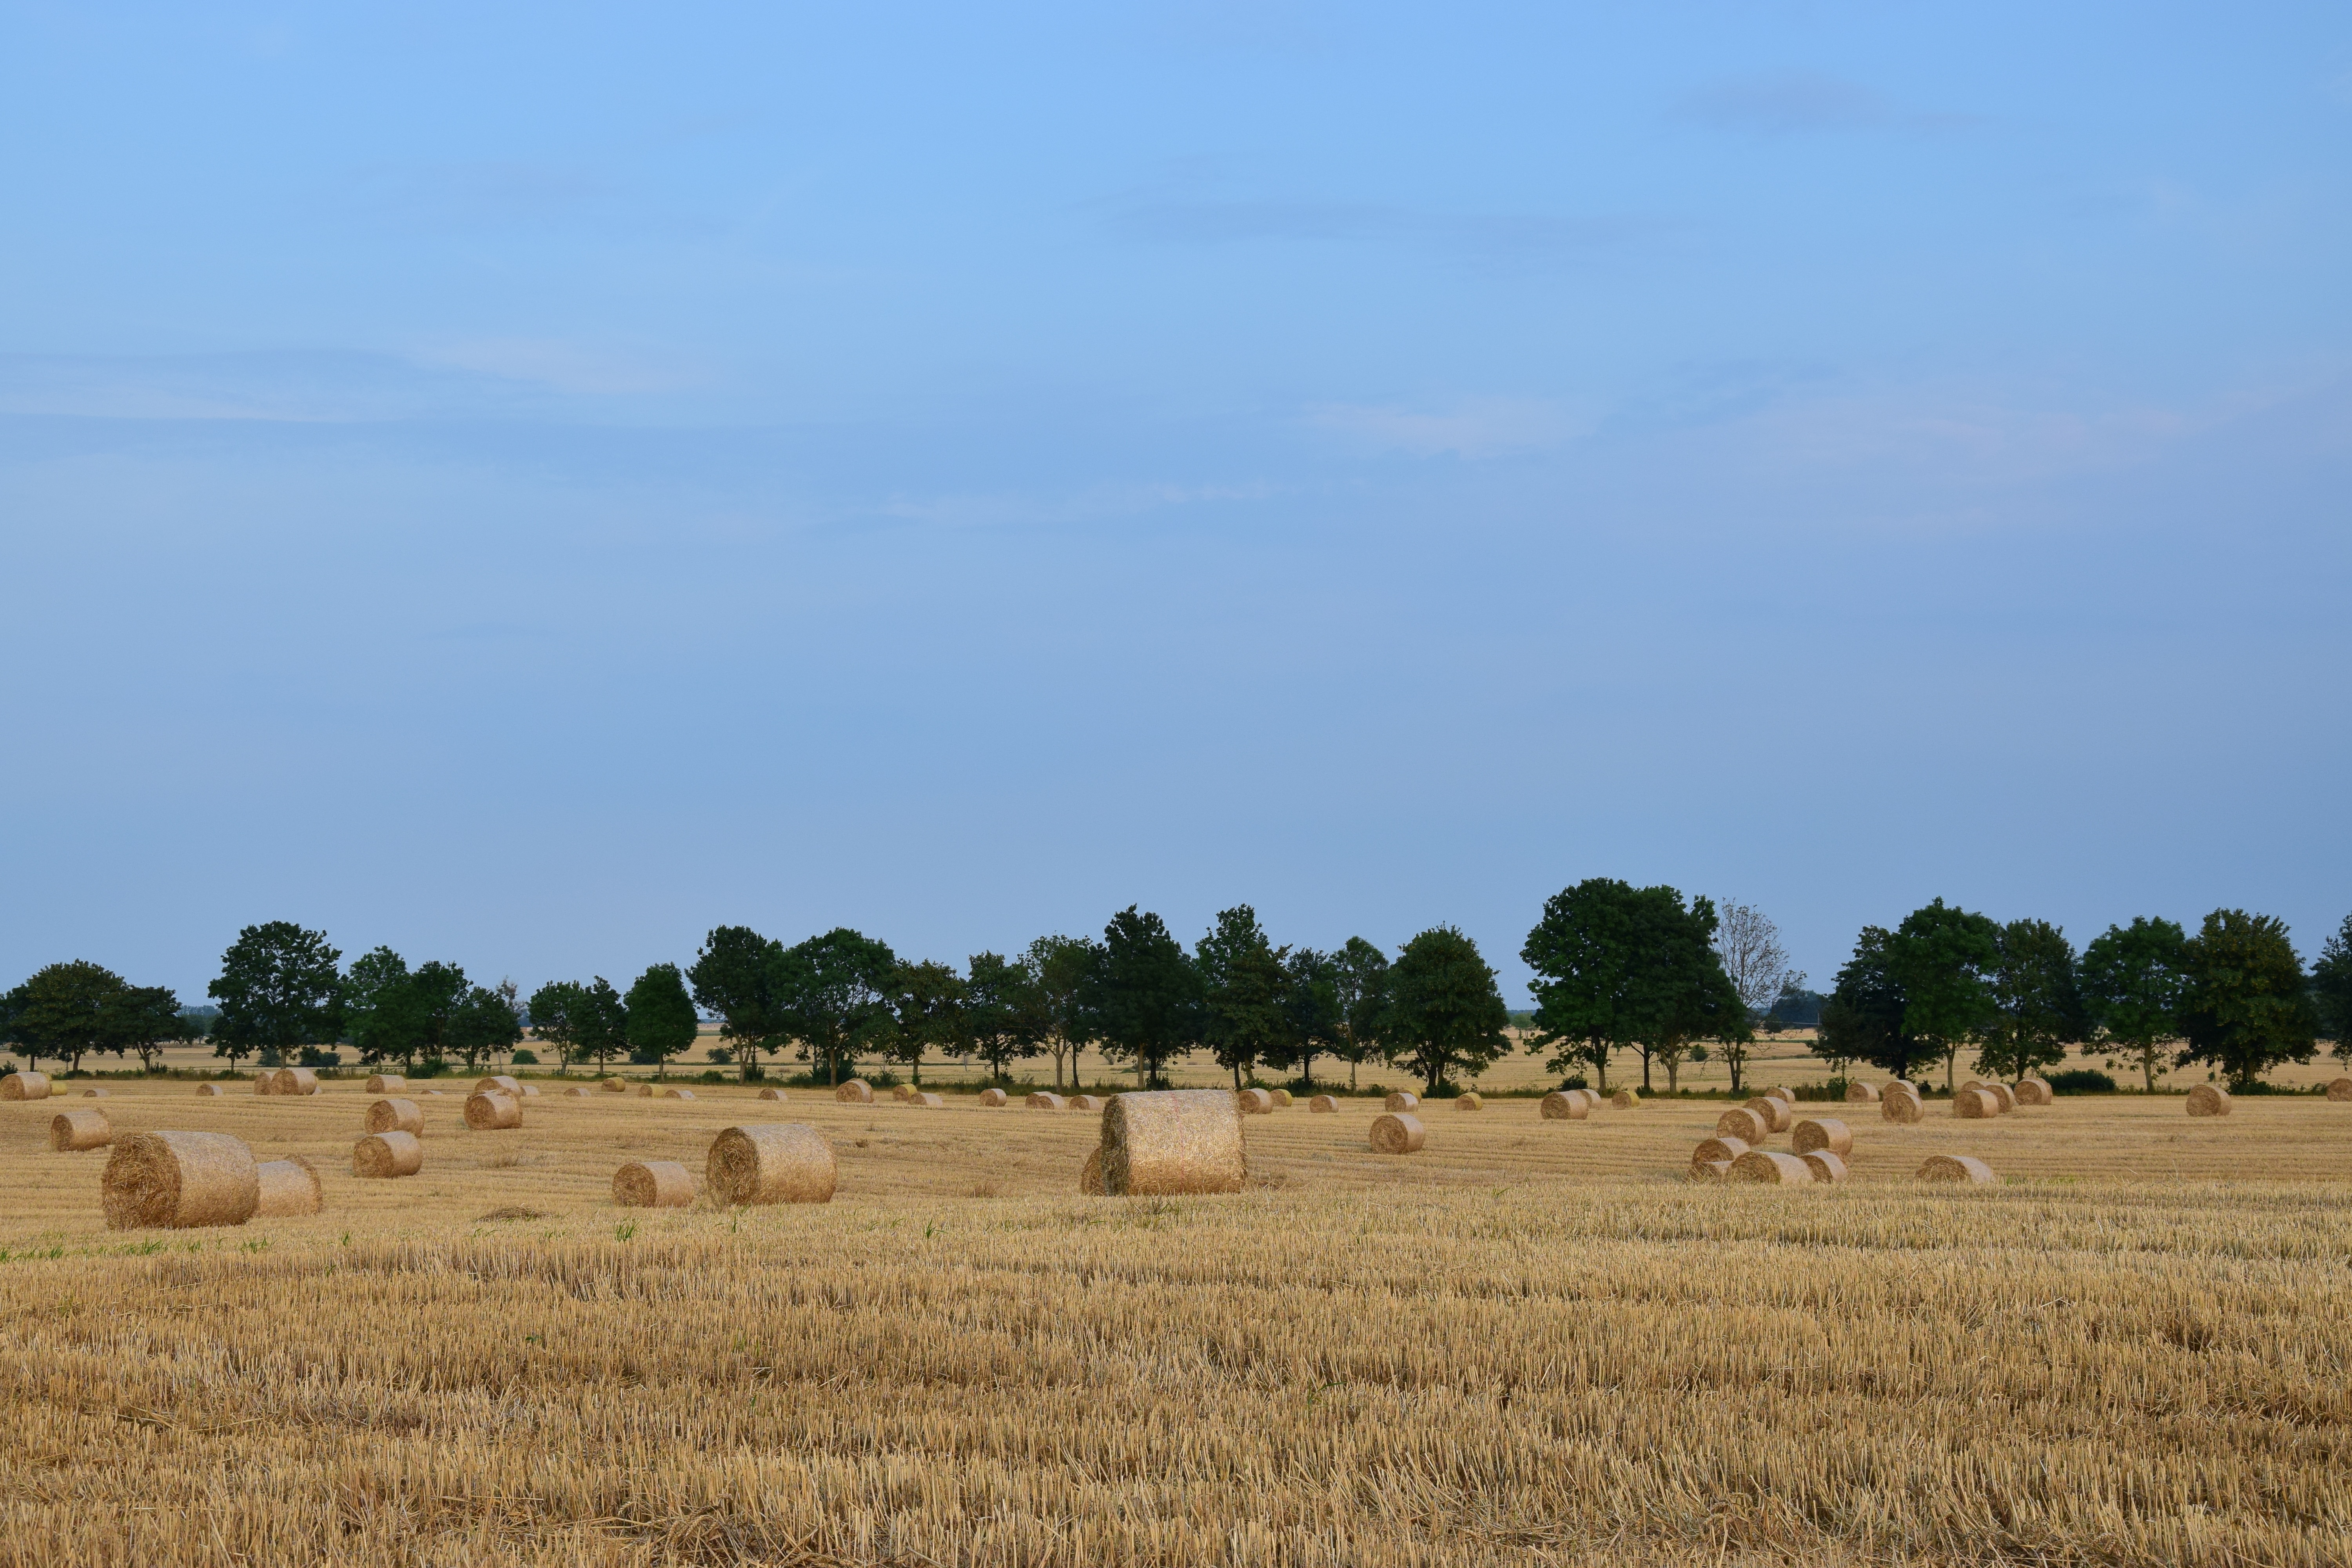
landscape, nature, plant, sky, field, prairie, view, summer, village, food, harvest, crop, pasture, soil, agriculture, savanna, plain, fields, grassland, straw, poland, ecosystem, poland village, steppe, peace of mind, rural area, field crops, the cultivation of, grass family